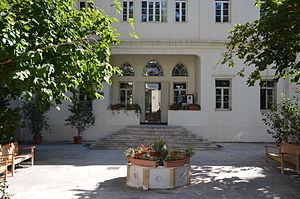
Situé au cœur de l'Espace des Lettres, rue de Damas à Beyrouth, l'Institut français dispose d'une entrée élégante et arborée.
L’Institut français du Liban est un service de l'Ambassade de France au Liban, dirigé par un directeur qui est aussi le Conseiller de coopération et d’action culturelle de l'ambassade.